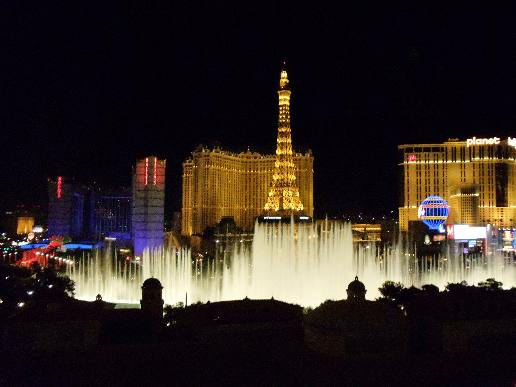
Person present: No